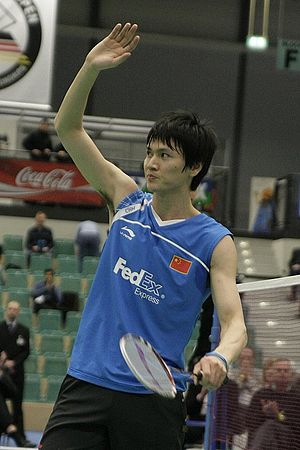
Bao Chunlai
Bao Chunlai
Bao Chunlai er en kinesisk badmintonspiller. Han har ingen større internationale mesterskabs titler. Han har en sølv og to bronzemedaljer fra VM i badminton. Chunlai blev udtaget til at repræsentere Kina under Sommer-OL 2008, hvor han røg ud i kvartfinalen mod Lee Hyun-il fra Sydkorea.